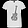
Label: T - shirt / top